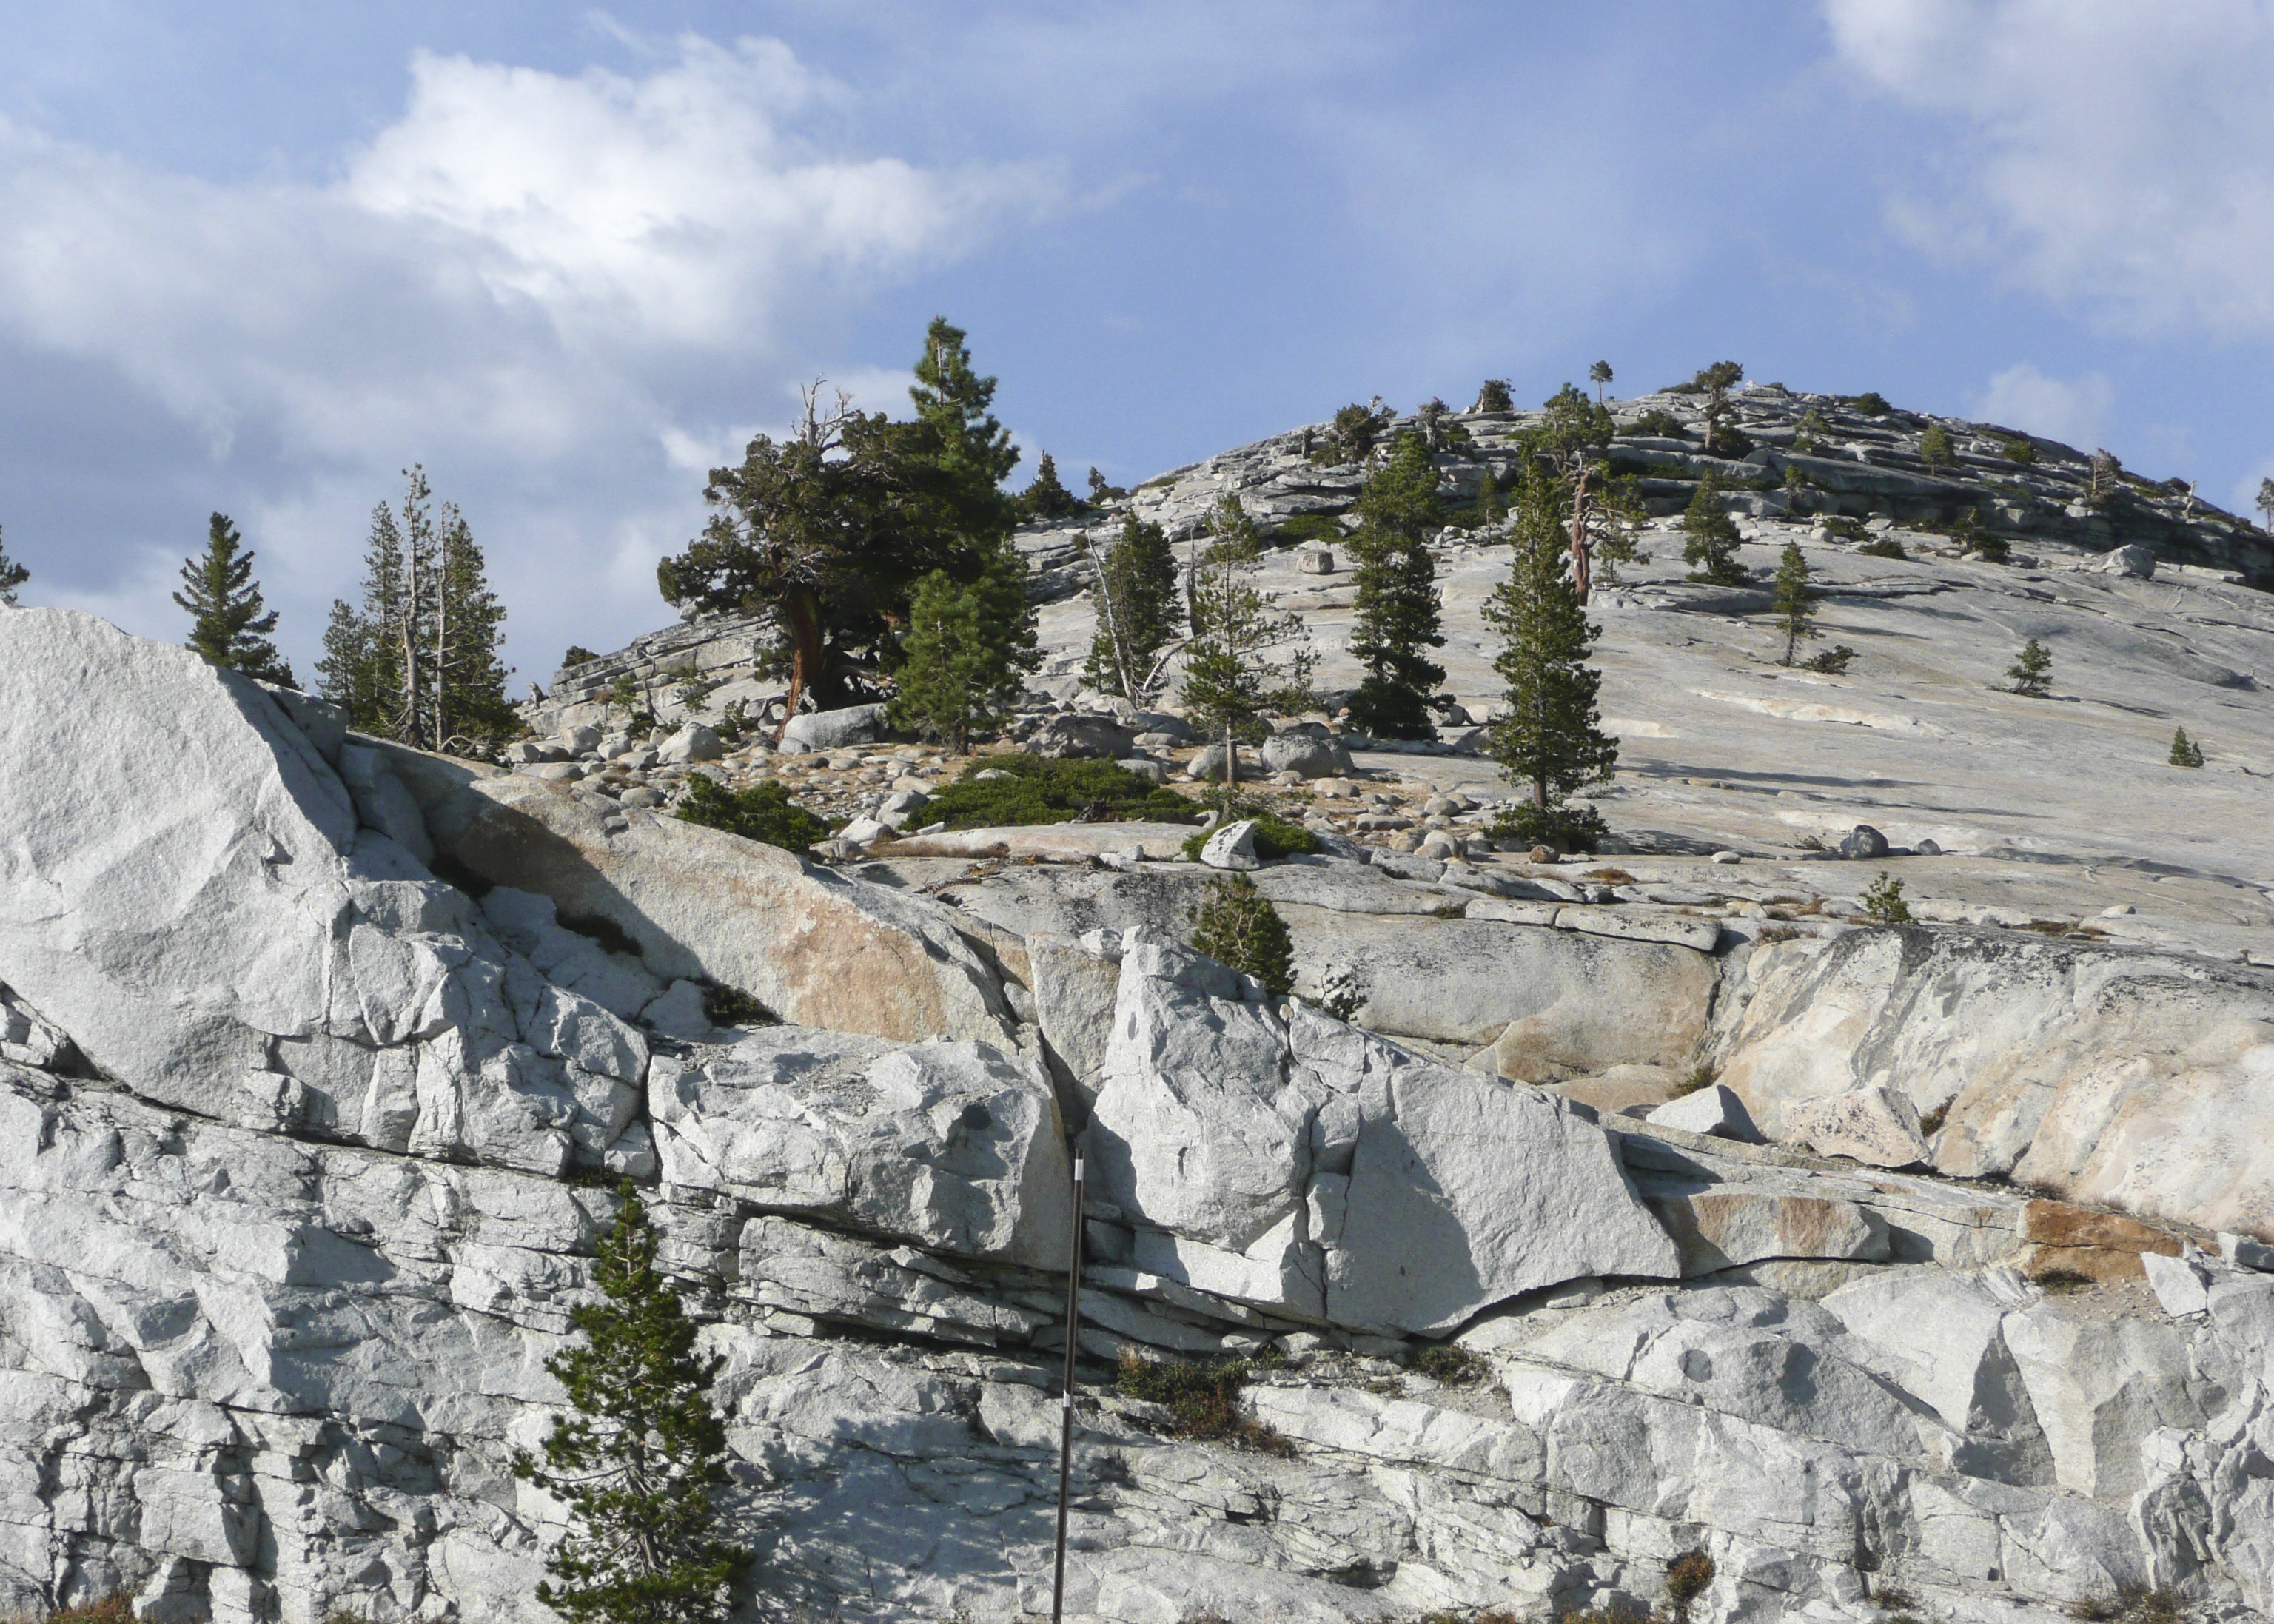
landscape, nature, rock, wilderness, walking, mountain, adventure, mountain range, cliff, scenery, usa, rocky, terrain, california, ridge, summit, yosemite national park, geology, alps, badlands, plateau, tourist attraction, landform, mountain pass, mountainous landforms, geological phenomenon